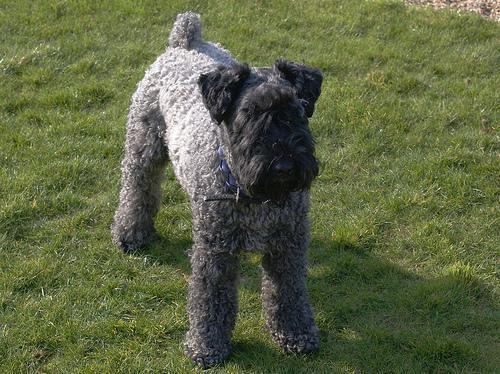
Kerry_blue_terrier